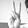
ASL letter: V